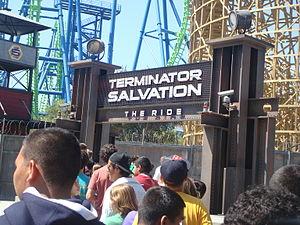
Ces différentes listes sont non exhaustives.